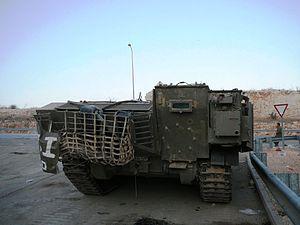
L'Achzarit est un véhicule blindé de transport de troupes fabriqué par l'armée israélienne depuis la fin des années 1990.